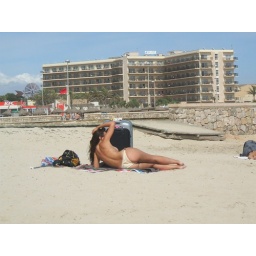
this girl was lying on the beach with her suitcases beside her !!